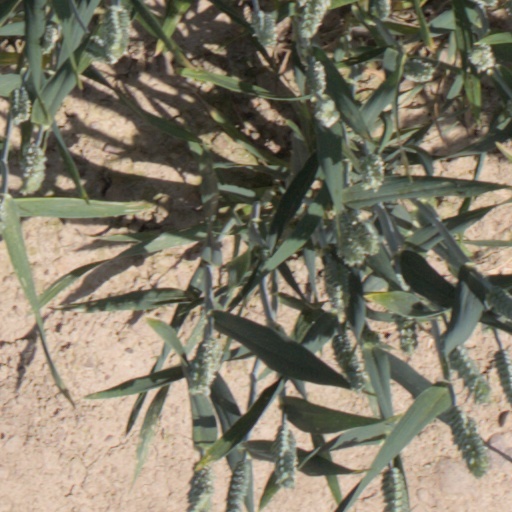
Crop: wheat